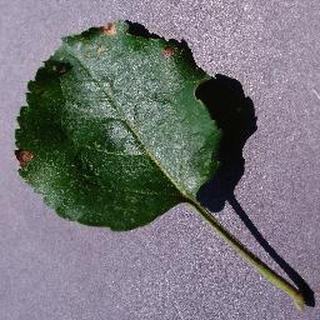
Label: apple_black_rot